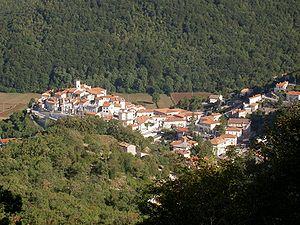
Viticuso est une commune italienne située dans la province de Frosinone, dans la région Latium, en Italie centrale.